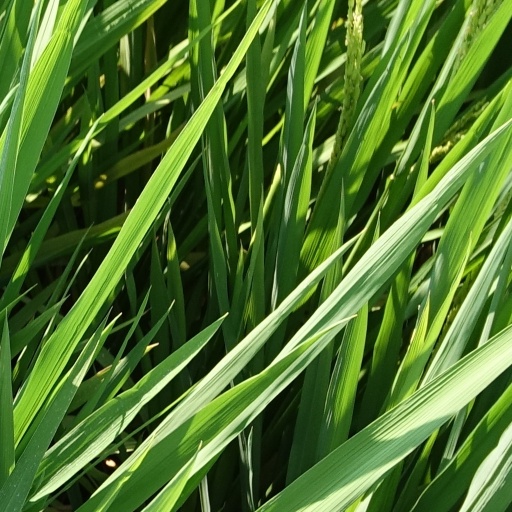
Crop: rice